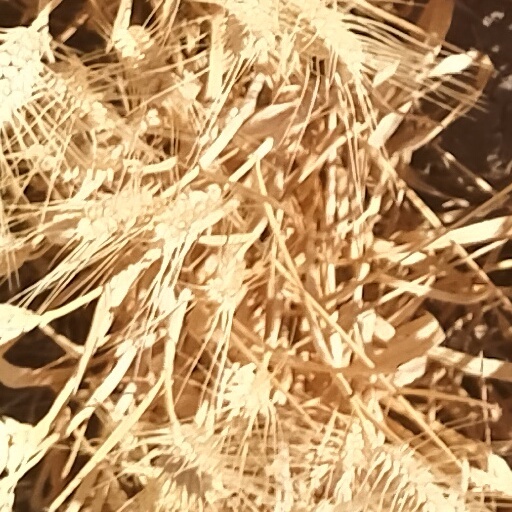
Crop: wheat